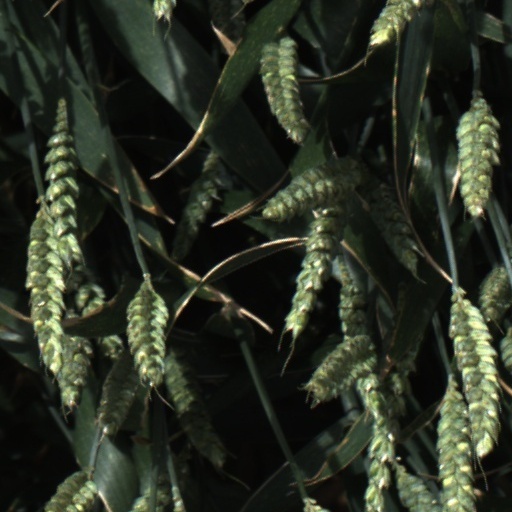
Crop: wheat